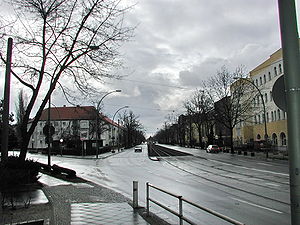
Berlin-Karlshorst
Treskowallee
Karlshorst er en lokalitet i bydelen Lichtenberg i Berlin. Der ligger en travbane og det største tekniske universitet i Berlin: Fachhochschule für Technik und Wirtschaft Berlin.